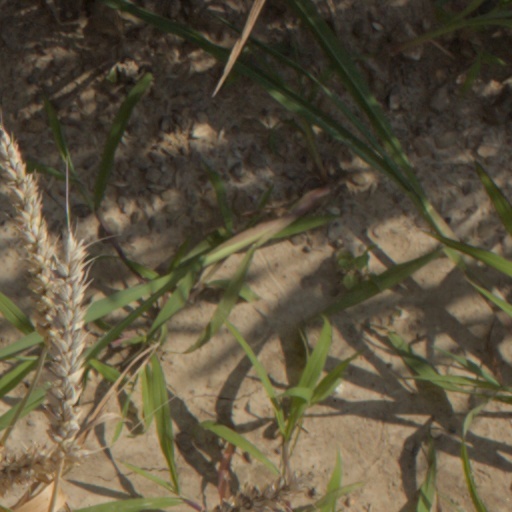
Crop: wheat